Dustin Boyd

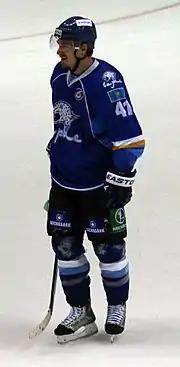
Boyd with Barys Astana in 2013.

He scored his first NHL goal on January 6, 2007, on Marty Turco of the Dallas Stars. It was the game-winning goal. On Remembrance Day, November 11, 2008, Boyd received his first First Star of the Game in scoring two goals against the Toronto Maple Leafs in a 4–3 win.